Leo Scepter

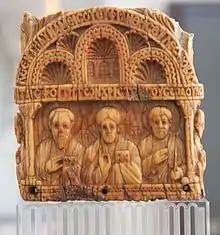
Christ between St. Peter and St. Paul

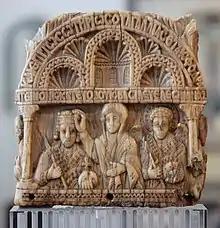
The Virgin crowning an Emperor, assisted by the archangel Gabriel

The Leo Scepter is a Byzantine ivory work of art, usually and erroneously identified as a scepter tip. Generally accepted to be from the 9th century, the piece is now part of the collection of the Berlin State Museums. It must be added that the date and identification of this ivory, although probable, are not indisputable. Various historians have suggested that the piece, carved with religious iconographies and inscriptions, such as the name of an Emperor Leo, had been made during the reign of Leo VI the Wise, and was probably handled in public ceremonies as a symbol of imperial and religious authority. Kurt Weitzmann on the other hand proposed that this ivory may have been made during the reign of Leo V the Armenian. However, a recent analysis of the content of its inscriptions has shown that the connection with the coronation of Leo V is unjustified.